Heaven and Hell (Black Sabbath album)

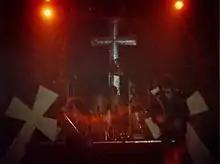
Black Sabbath performing in Cardiff in 1981

"Heaven and Hell" was recorded at Miami's Criteria Studios (in which the band recorded "Technical Ecstasy") and in Paris. Dio suggested the band hire producer Martin Birch, who he had worked with as a member of Rainbow in the 1970s. Birch was Sabbath's first outside producer since the band parted ways with Rodger Bain following 1971's "Master of Reality", with Iommi primarily producing the band's albums since that point by himself. Iommi stated that the band felt that they were creating something special in "Heaven and Hell". In his memoir, he wrote, "Ozzy would sing with the riff. Just listen to 'Iron Man' and you'll catch my drift: his vocal melody line copies the melody of the music. There was nothing wrong with that, but Ronnie liked singing across the riff instead of with it, come up with a melody that was different from that of the music, which musically opens a lot more doors. I don't want to sound like I'm knocking Ozzy, but Ronnie's approach opened up a new way for me to think."